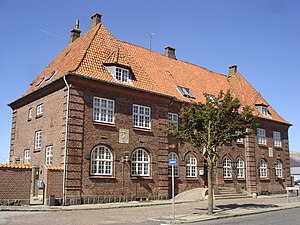
Langelandsbanen / Arkitektur / Bevarede stationsbygninger
Rudkøbing Station fra vejside
Langelandsbanen var en dansk privatbane på Langeland 1911-62. Den bestod af hovedstrækningen Rudkøbing–Skrøbelev–Bagenkop og Skrøbelev–Spodsbjerg, der blev betragtet som en sidebane, selvom strækningen Rudkøbing-Spodsbjerg fik landstrafikal betydning ved – sammen med færgeruterne Svendborg-Rudkøbing og Spodsbjerg-Nakskov – at forbinde Fyn og Lolland.